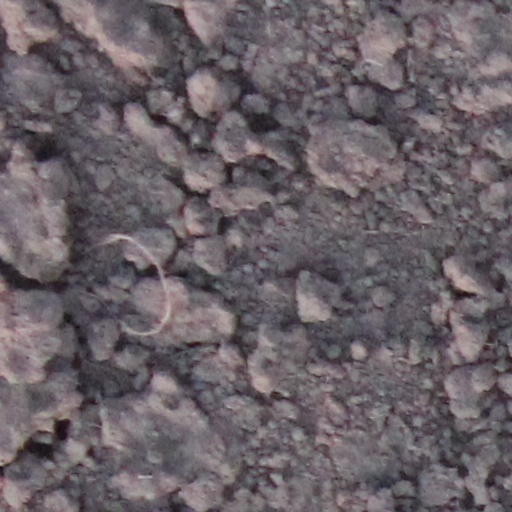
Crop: wheat